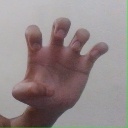
अक्षर: झ